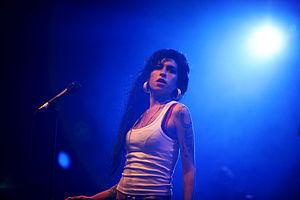
Amy Winehouse [ˈeɪmi ˈwaɪnhaʊs], née le 14 septembre 1983 à Londres et morte le 23 juillet 2011 dans cette même ville, est une chanteuse, auteur-compositrice-interprète et guitariste britannique, connue pour sa voix caractéristique rappelant celles de Dinah Washington, Sarah Vaughan ou encore Wanda Jackson. D'une manière générale, sa musique est un mélange de styles comme le jazz, le blues ou encore la soul.